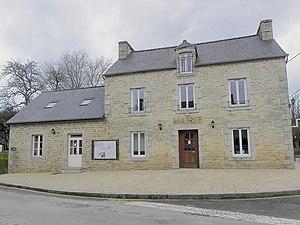
Nouvelle mairie d'Aucaleuc (22).
Aucaleuc [okalœk] est une commune française située dans le département des Côtes-d'Armor, en région Bretagne.